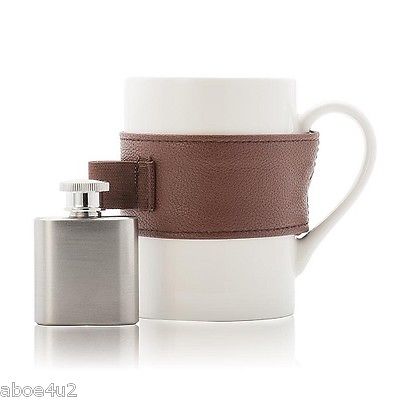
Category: mug